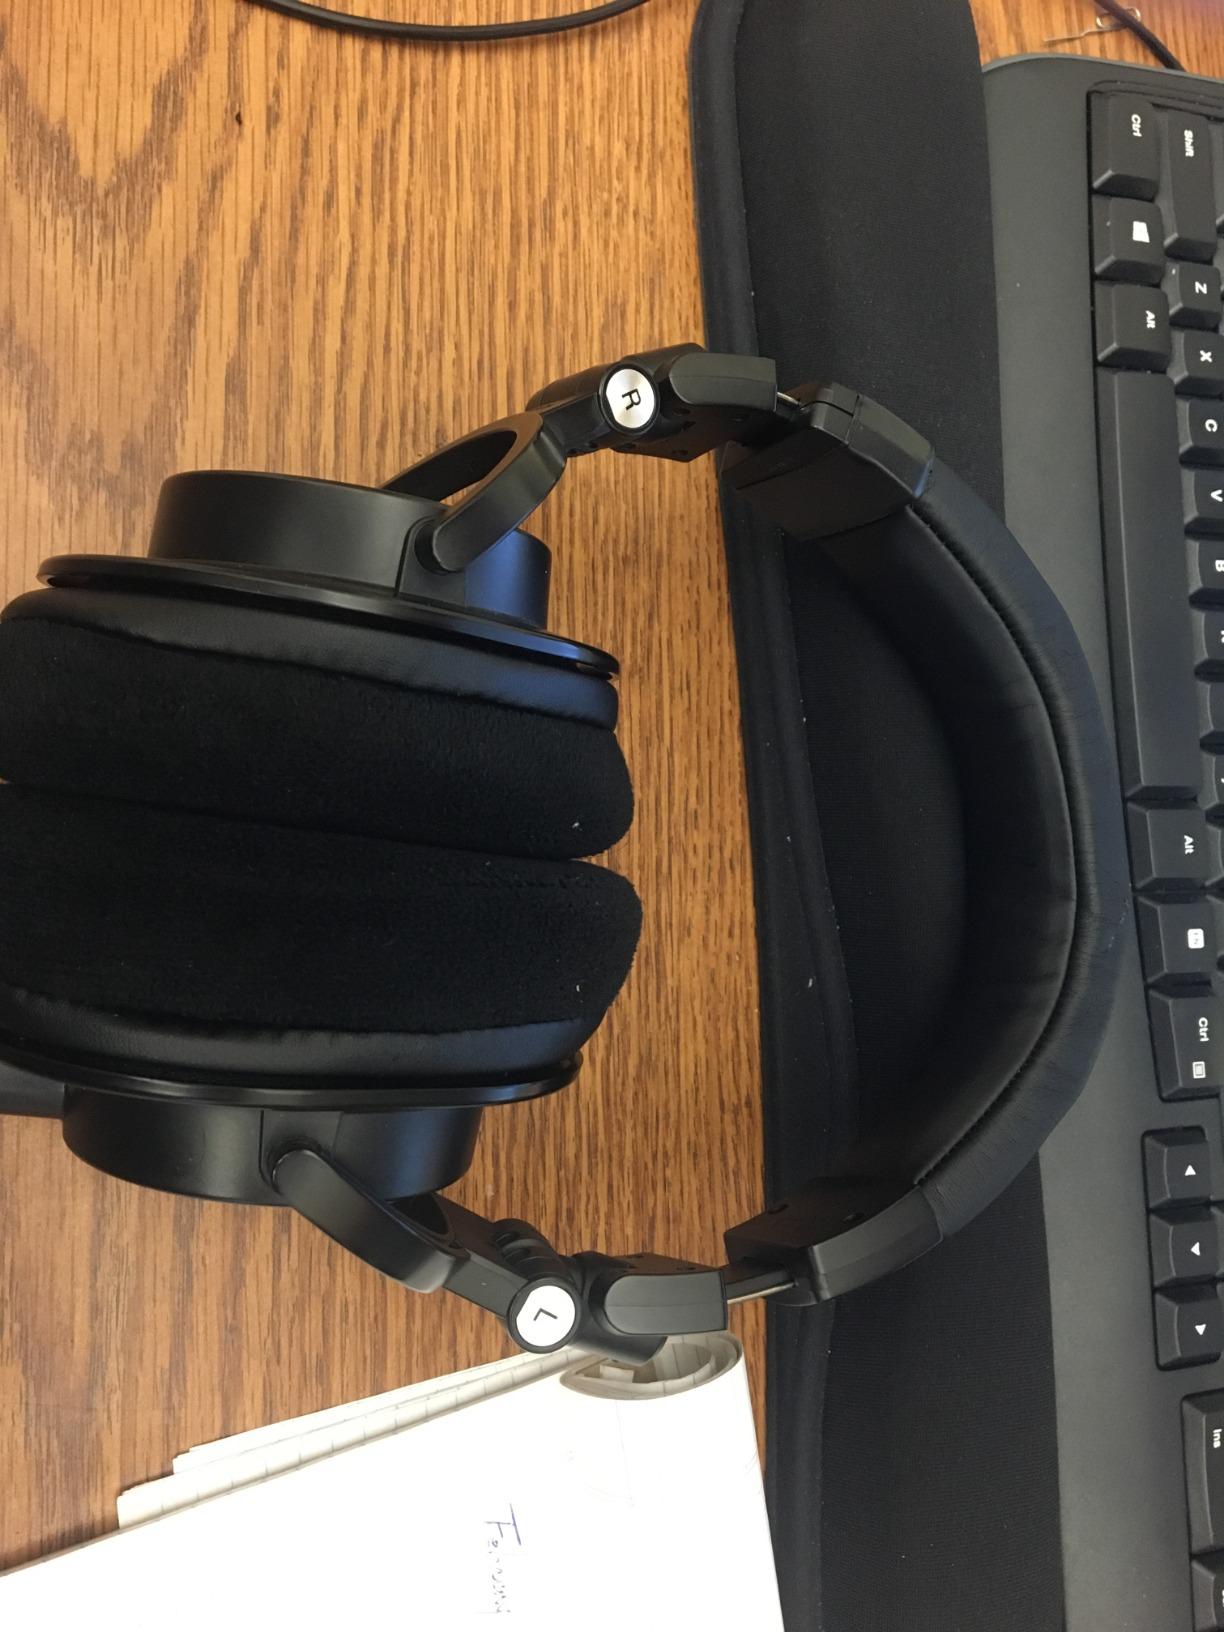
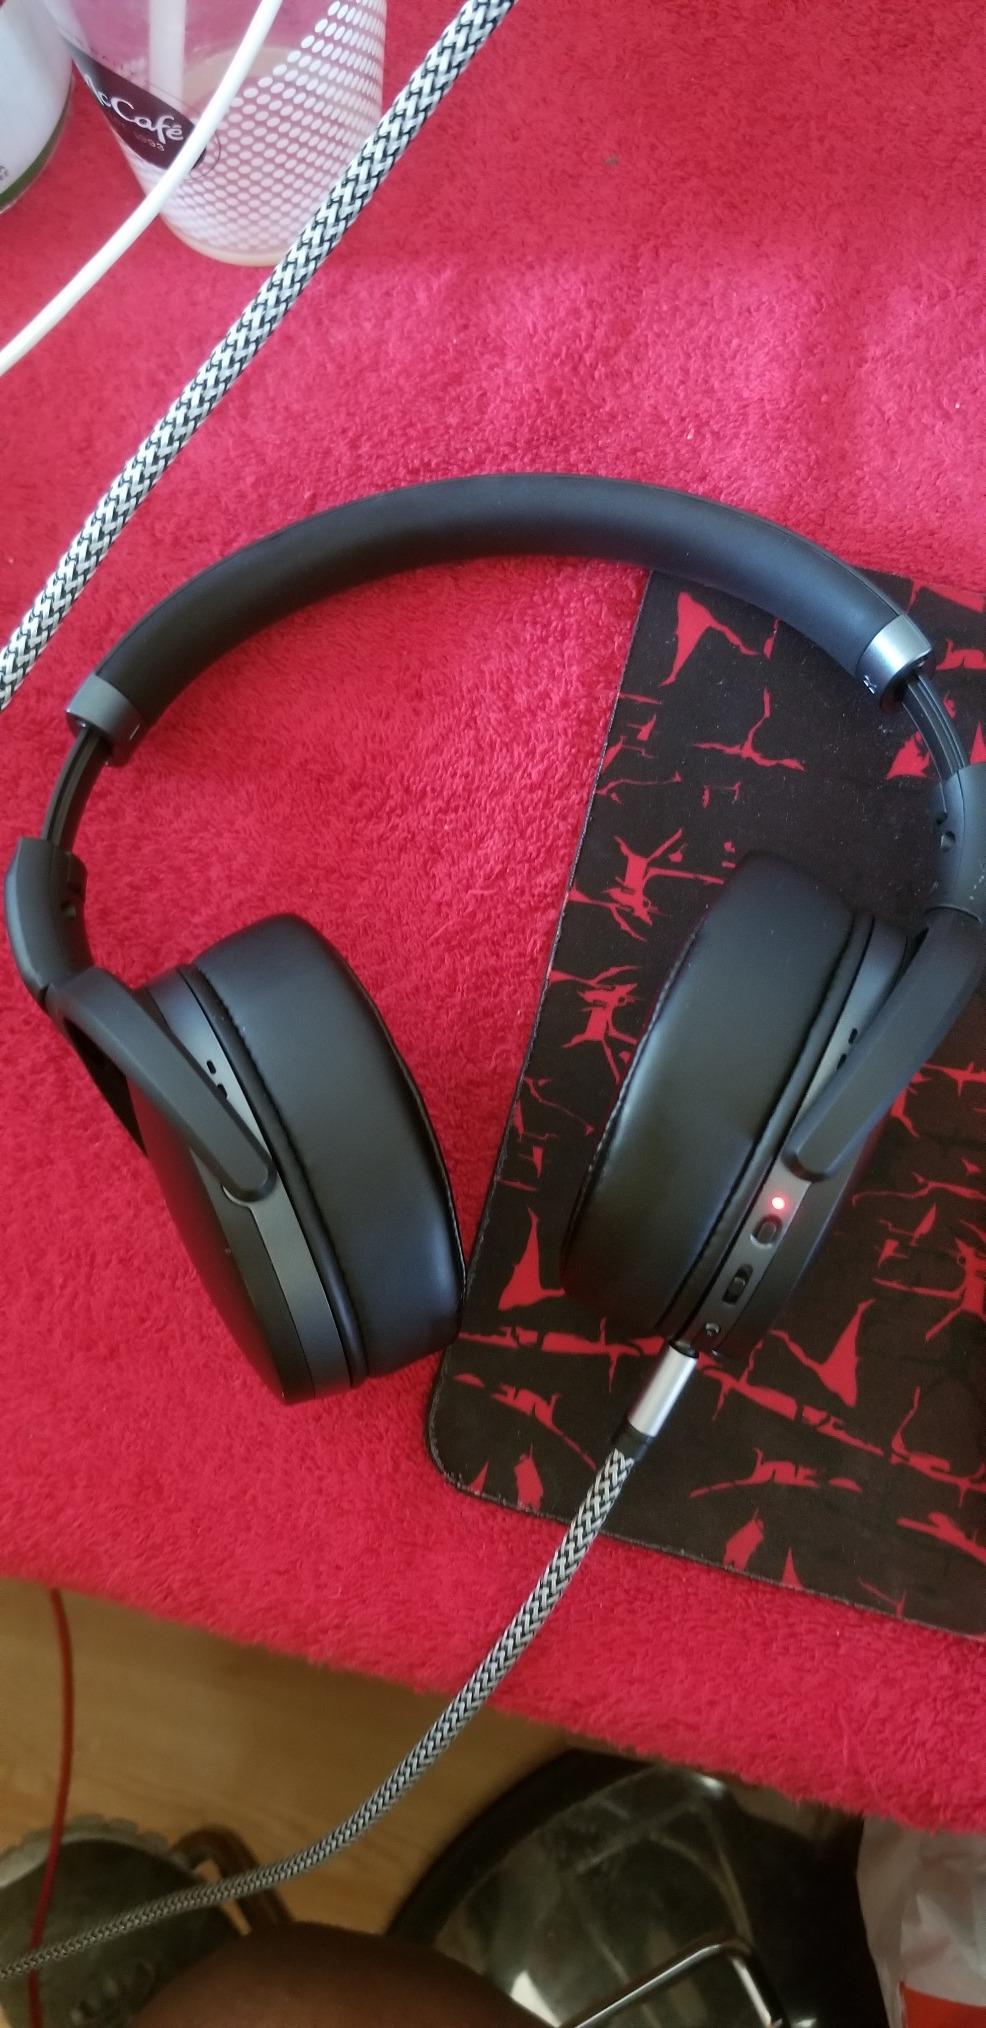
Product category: headphones
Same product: no